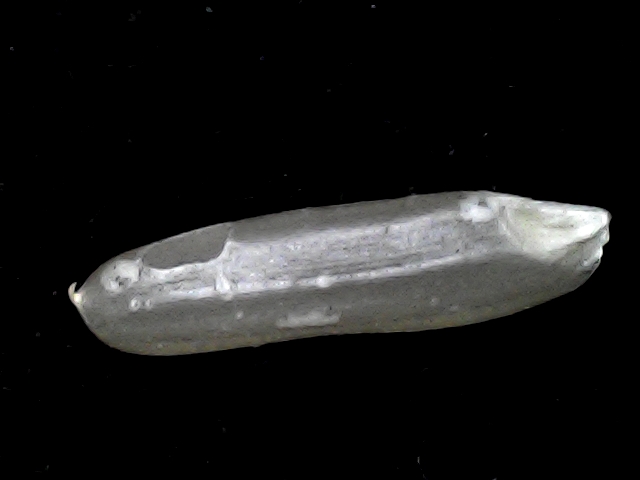
Rice variety: BD57